Sky position (RA, Dec in degrees): 219.7, -1.811
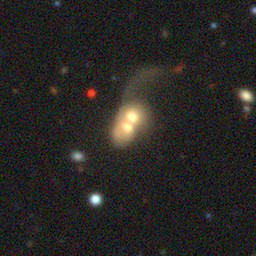
Galaxy morphology: Merging Galaxies